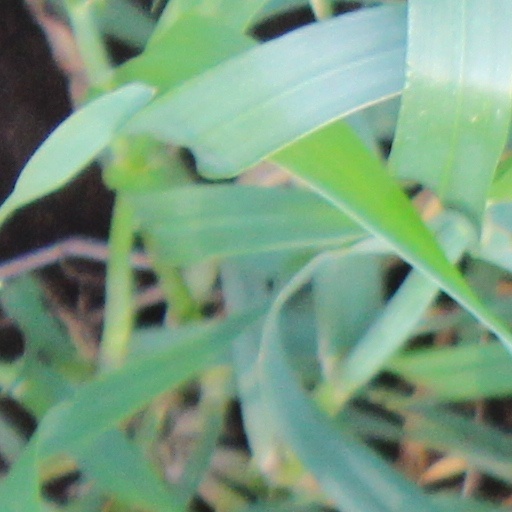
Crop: wheat